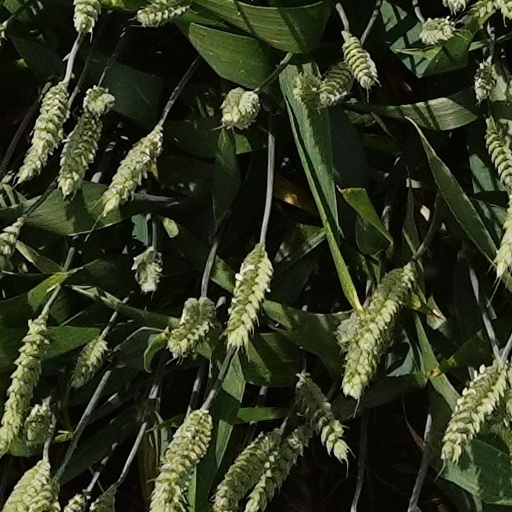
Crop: wheat